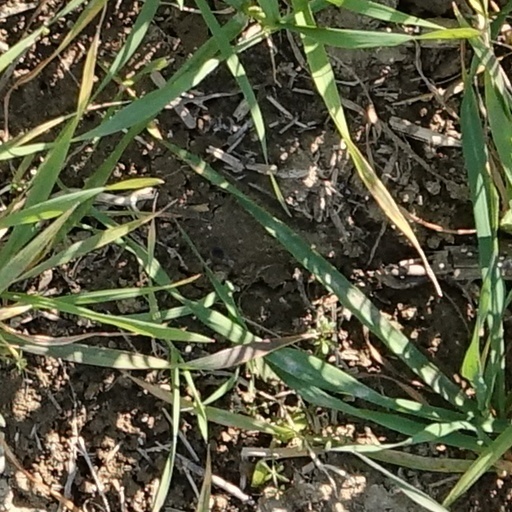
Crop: wheat